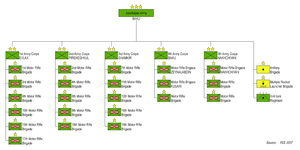
Les forces armées azerbaïdjanaises sont rétablies par la loi de la république d'Azerbaïdjan sur les forces armées du 9 octobre 1991. La République démocratique d'Azerbaïdjan avait déjà constitué sa propre force armée le 26 juin 1918. Toutefois, elles avaient été dissoutes après l'intégration de l'Azerbaïdjan au sein de l'URSS le 28 avril 1920. À la suite de la dissolution de l'URSS en 1991, les forces armées sont rétablies sur la base de l'équipement et des camps de l'ancienne armée rouge présents sur le sol azerbaïdjanais.